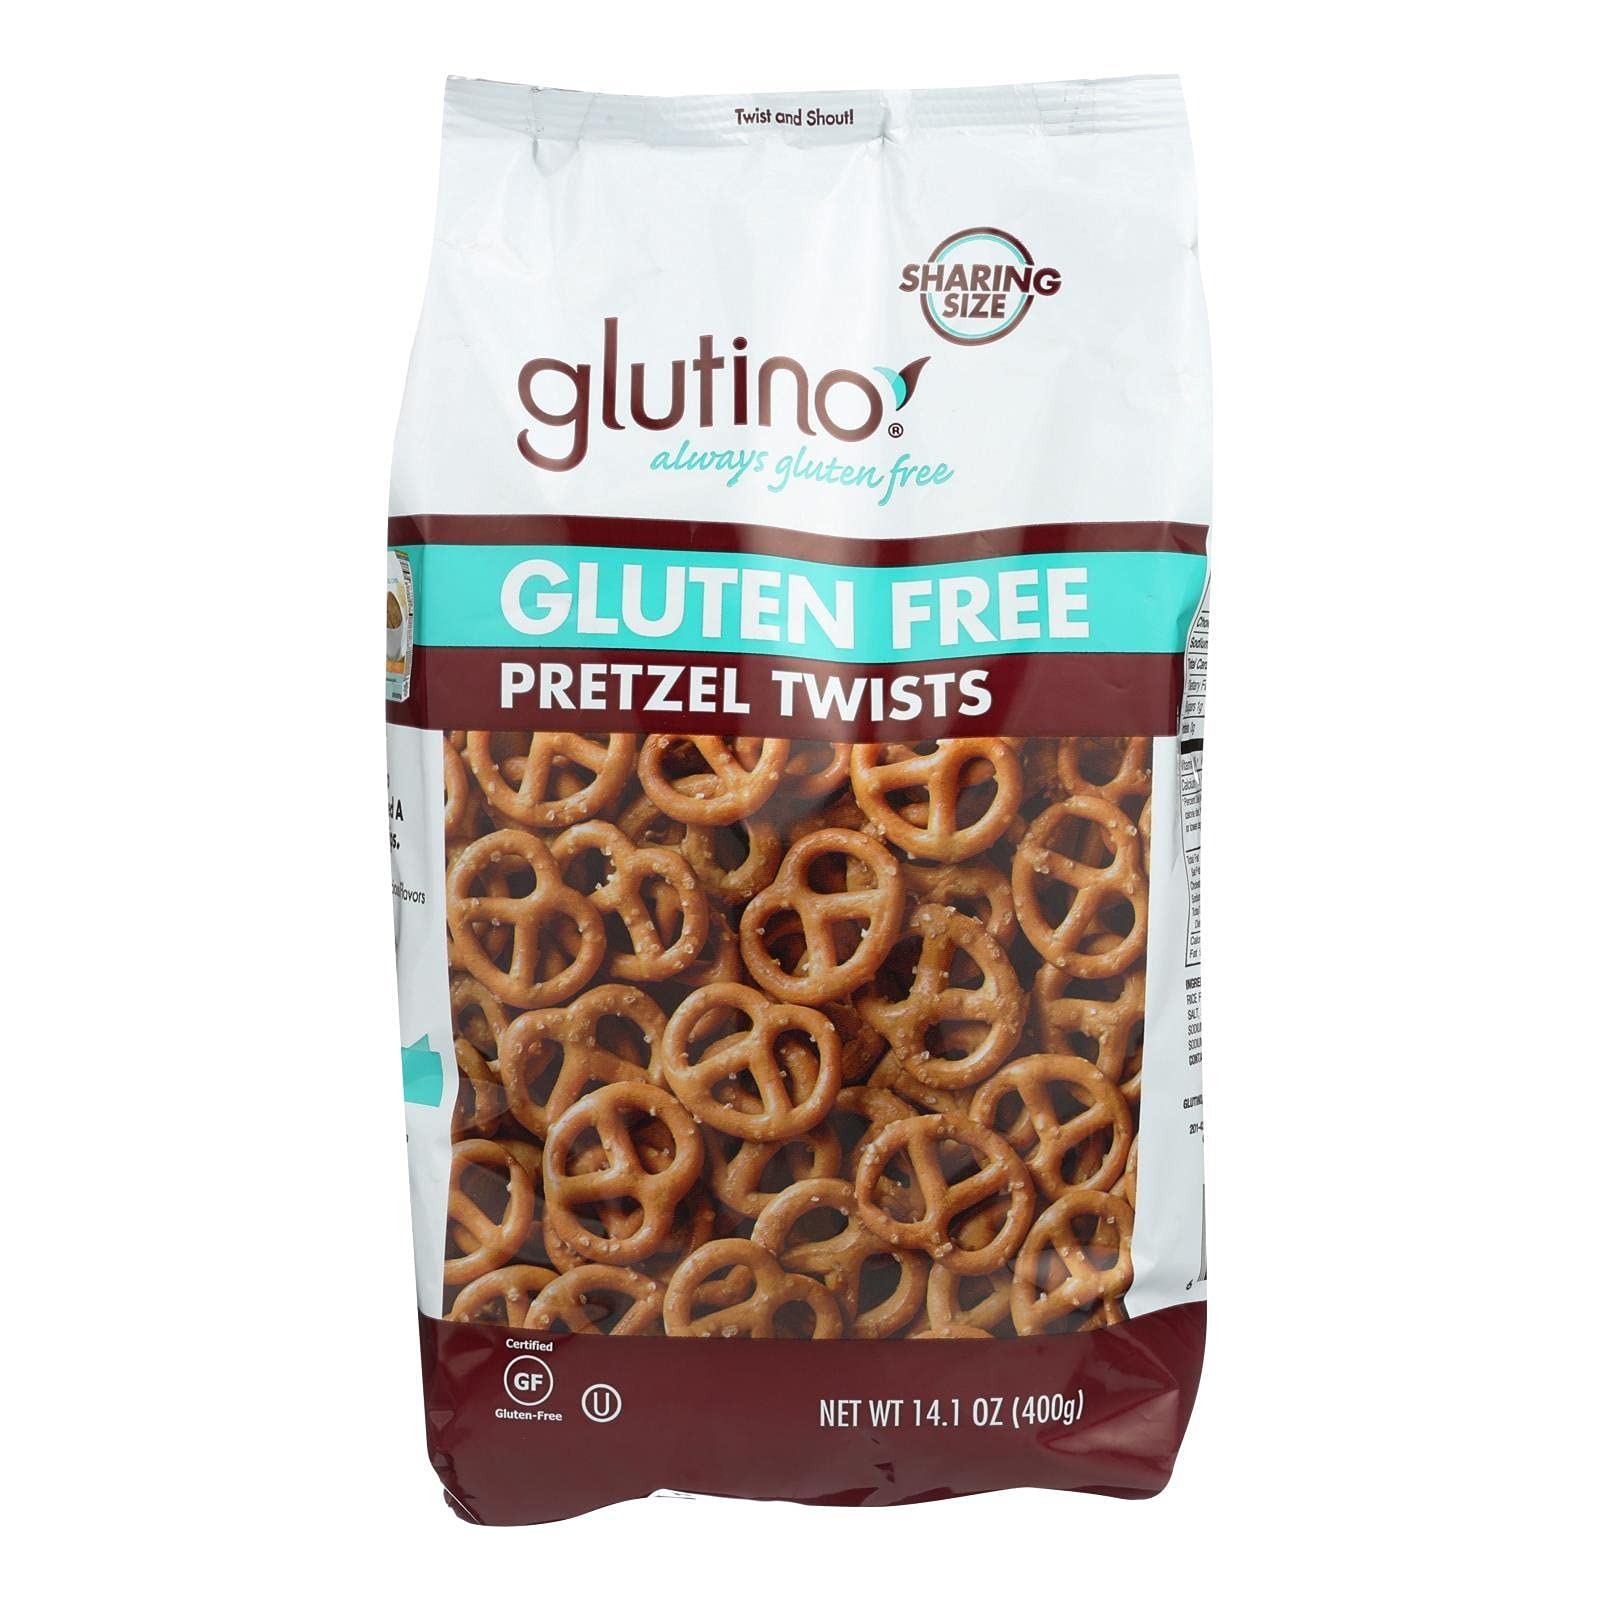
Item Name: Glutino Pretzel Fmly Bag Wf Gf
Value: 1.0
Unit: Count

Price: 98.72